Tenzin (The Legend of Korra)

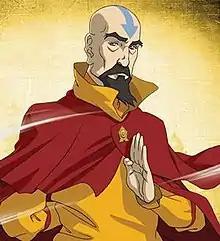
Tenzin in "The Legend of Korra".

is a major character in Nickelodeon's animated television series "The Legend of Korra", which aired from 2012 to 2014. The character and the series, a sequel to "", were created by Michael Dante DiMartino and Bryan Konietzko. He is voiced by J. K. Simmons. Tenzin's father, Aang, was the Avatar who preceded Korra and kept world peace by preventing the Fire Nation from taking over the world during the Hundred Year War, which occurred about seventy years before the beginning of "The Legend of Korra". Tenzin's mother, , greatly assisted Aang in his efforts to save the Earth Kingdom from destruction. Tenzin is the youngest of the three children of Aang and Katara.